Hunter Baillie Memorial Presbyterian Church

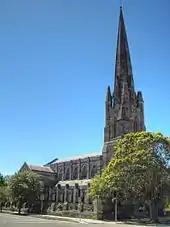
Hunter Baillie Memorial Presbyterian Church, in 2006.

The Memorials to the First World War, 1914–18, are on either side of the main porch and they were both unveiled by his Excellency, Lord Forster, P.C, Governor-General, 19 December 1920.